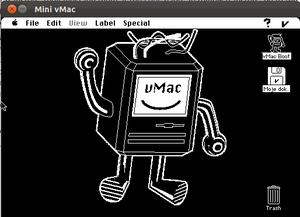
vMac est un émulateur d'ordinateur Macintosh pour macOS, Microsoft Windows, MS-DOS, OS/2, NeXTSTEP, Linux / Unix, et d'autres plateformes. vMac émule un Macintosh Plus et peut faire fonctionner Mac Os de la version 1.1 à la 7.5.5. vMac supporte l'émulation des processeurs 68000-68040 ainsi que la gestion sonore, graphique, interface disquette, images de disques HFV et autre.